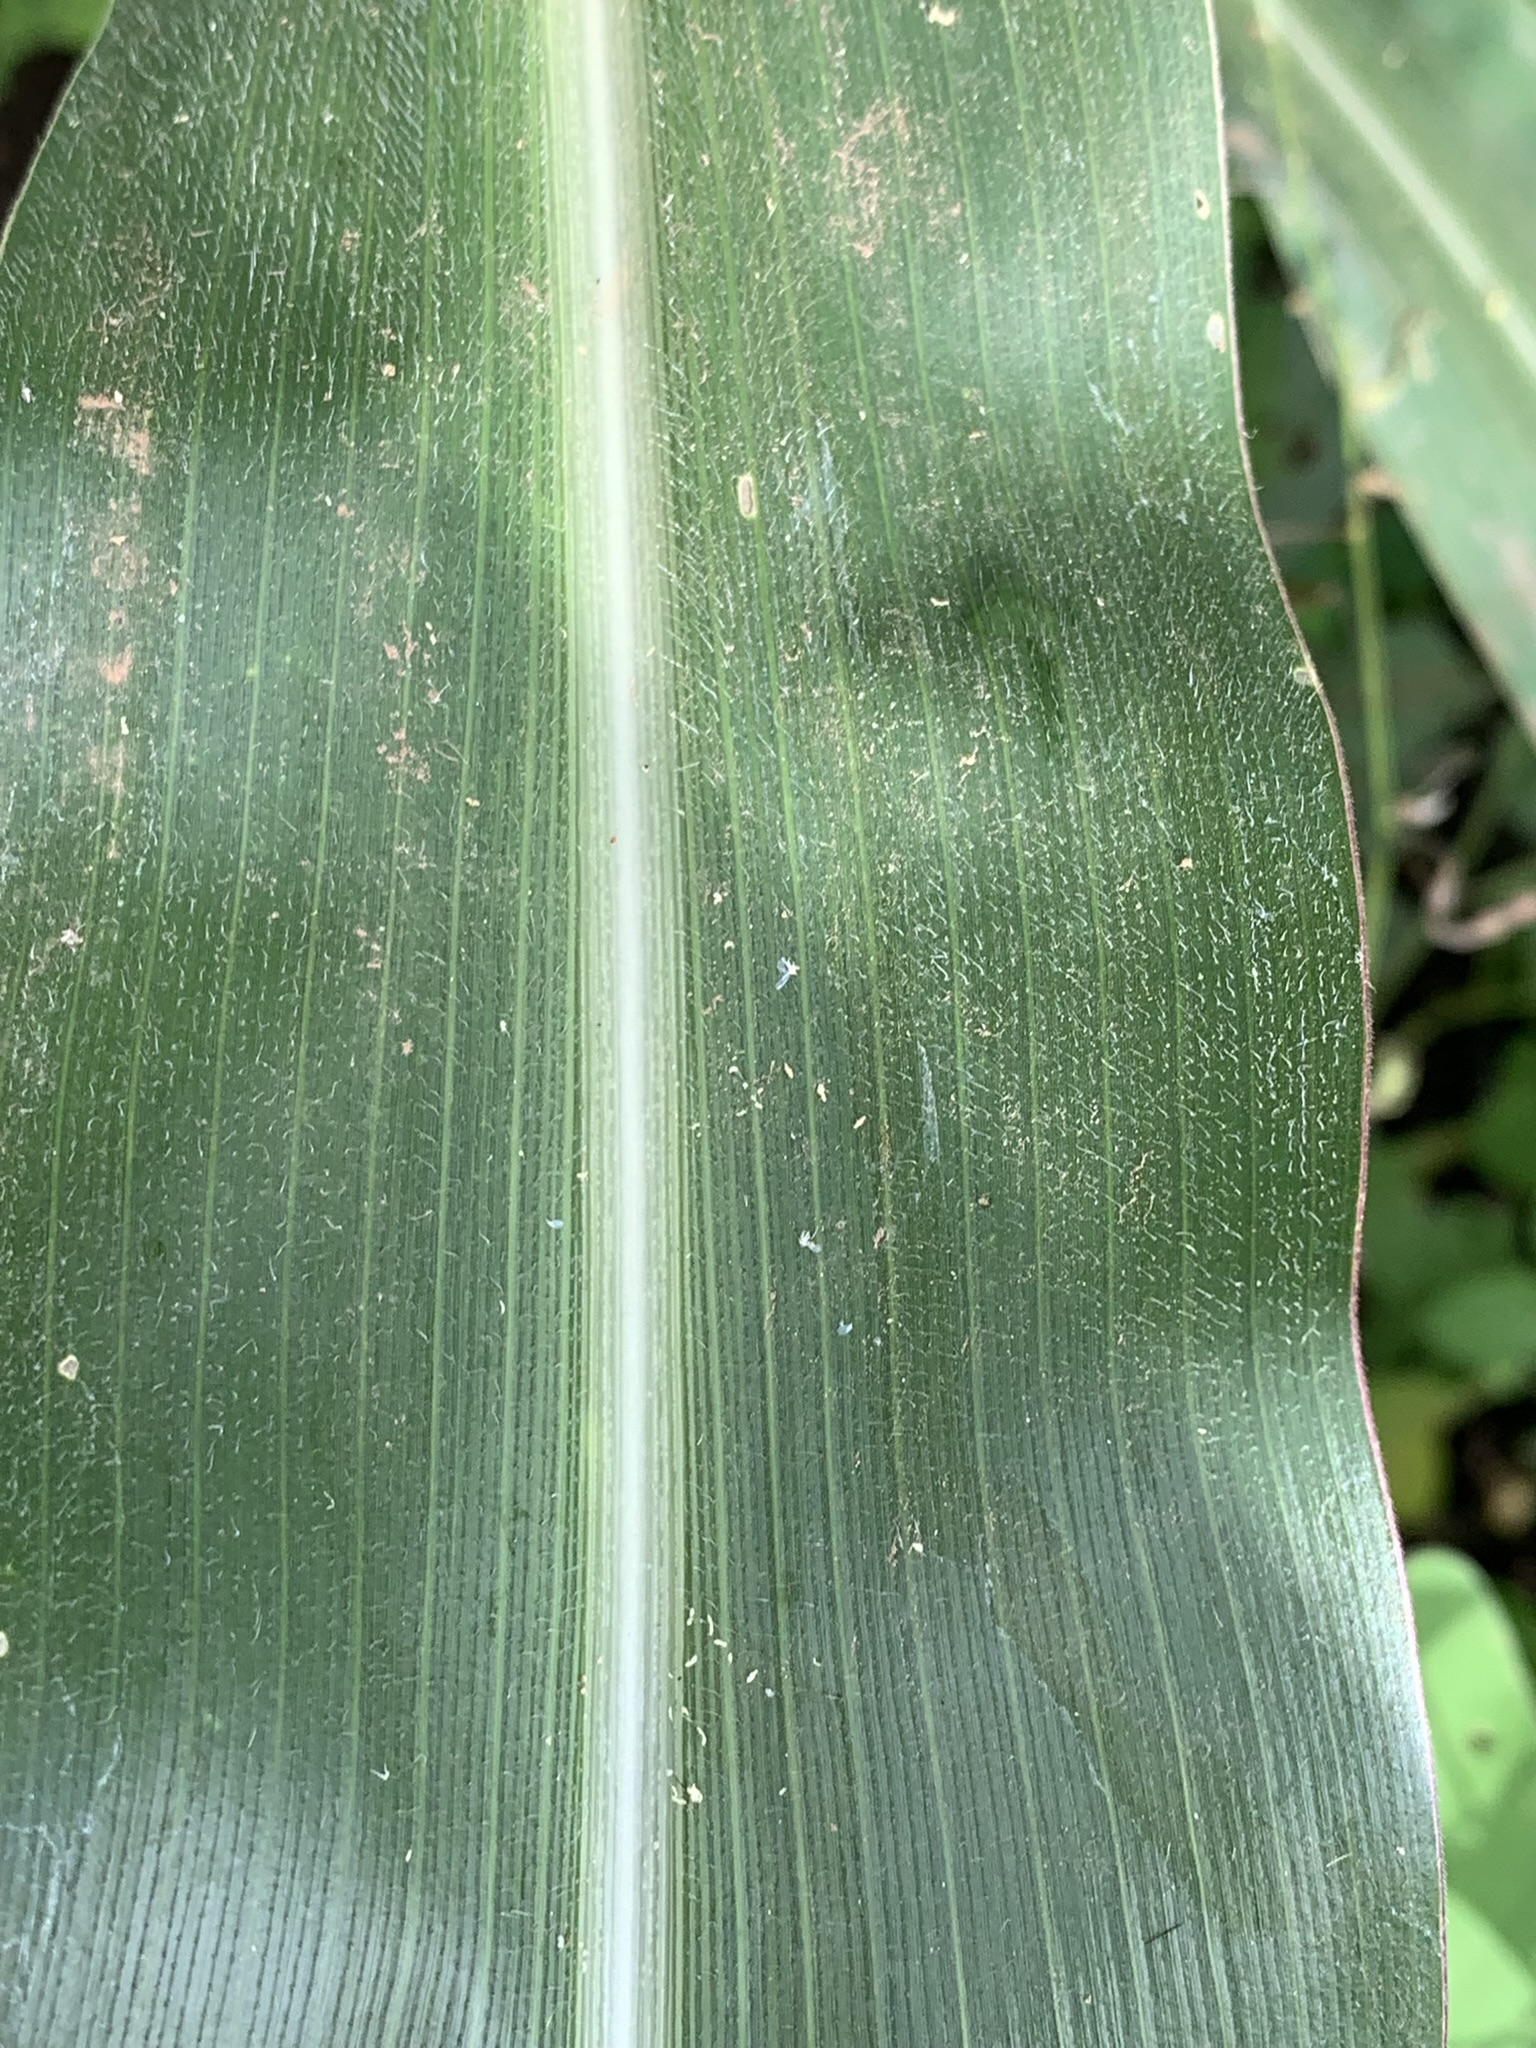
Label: Healthy